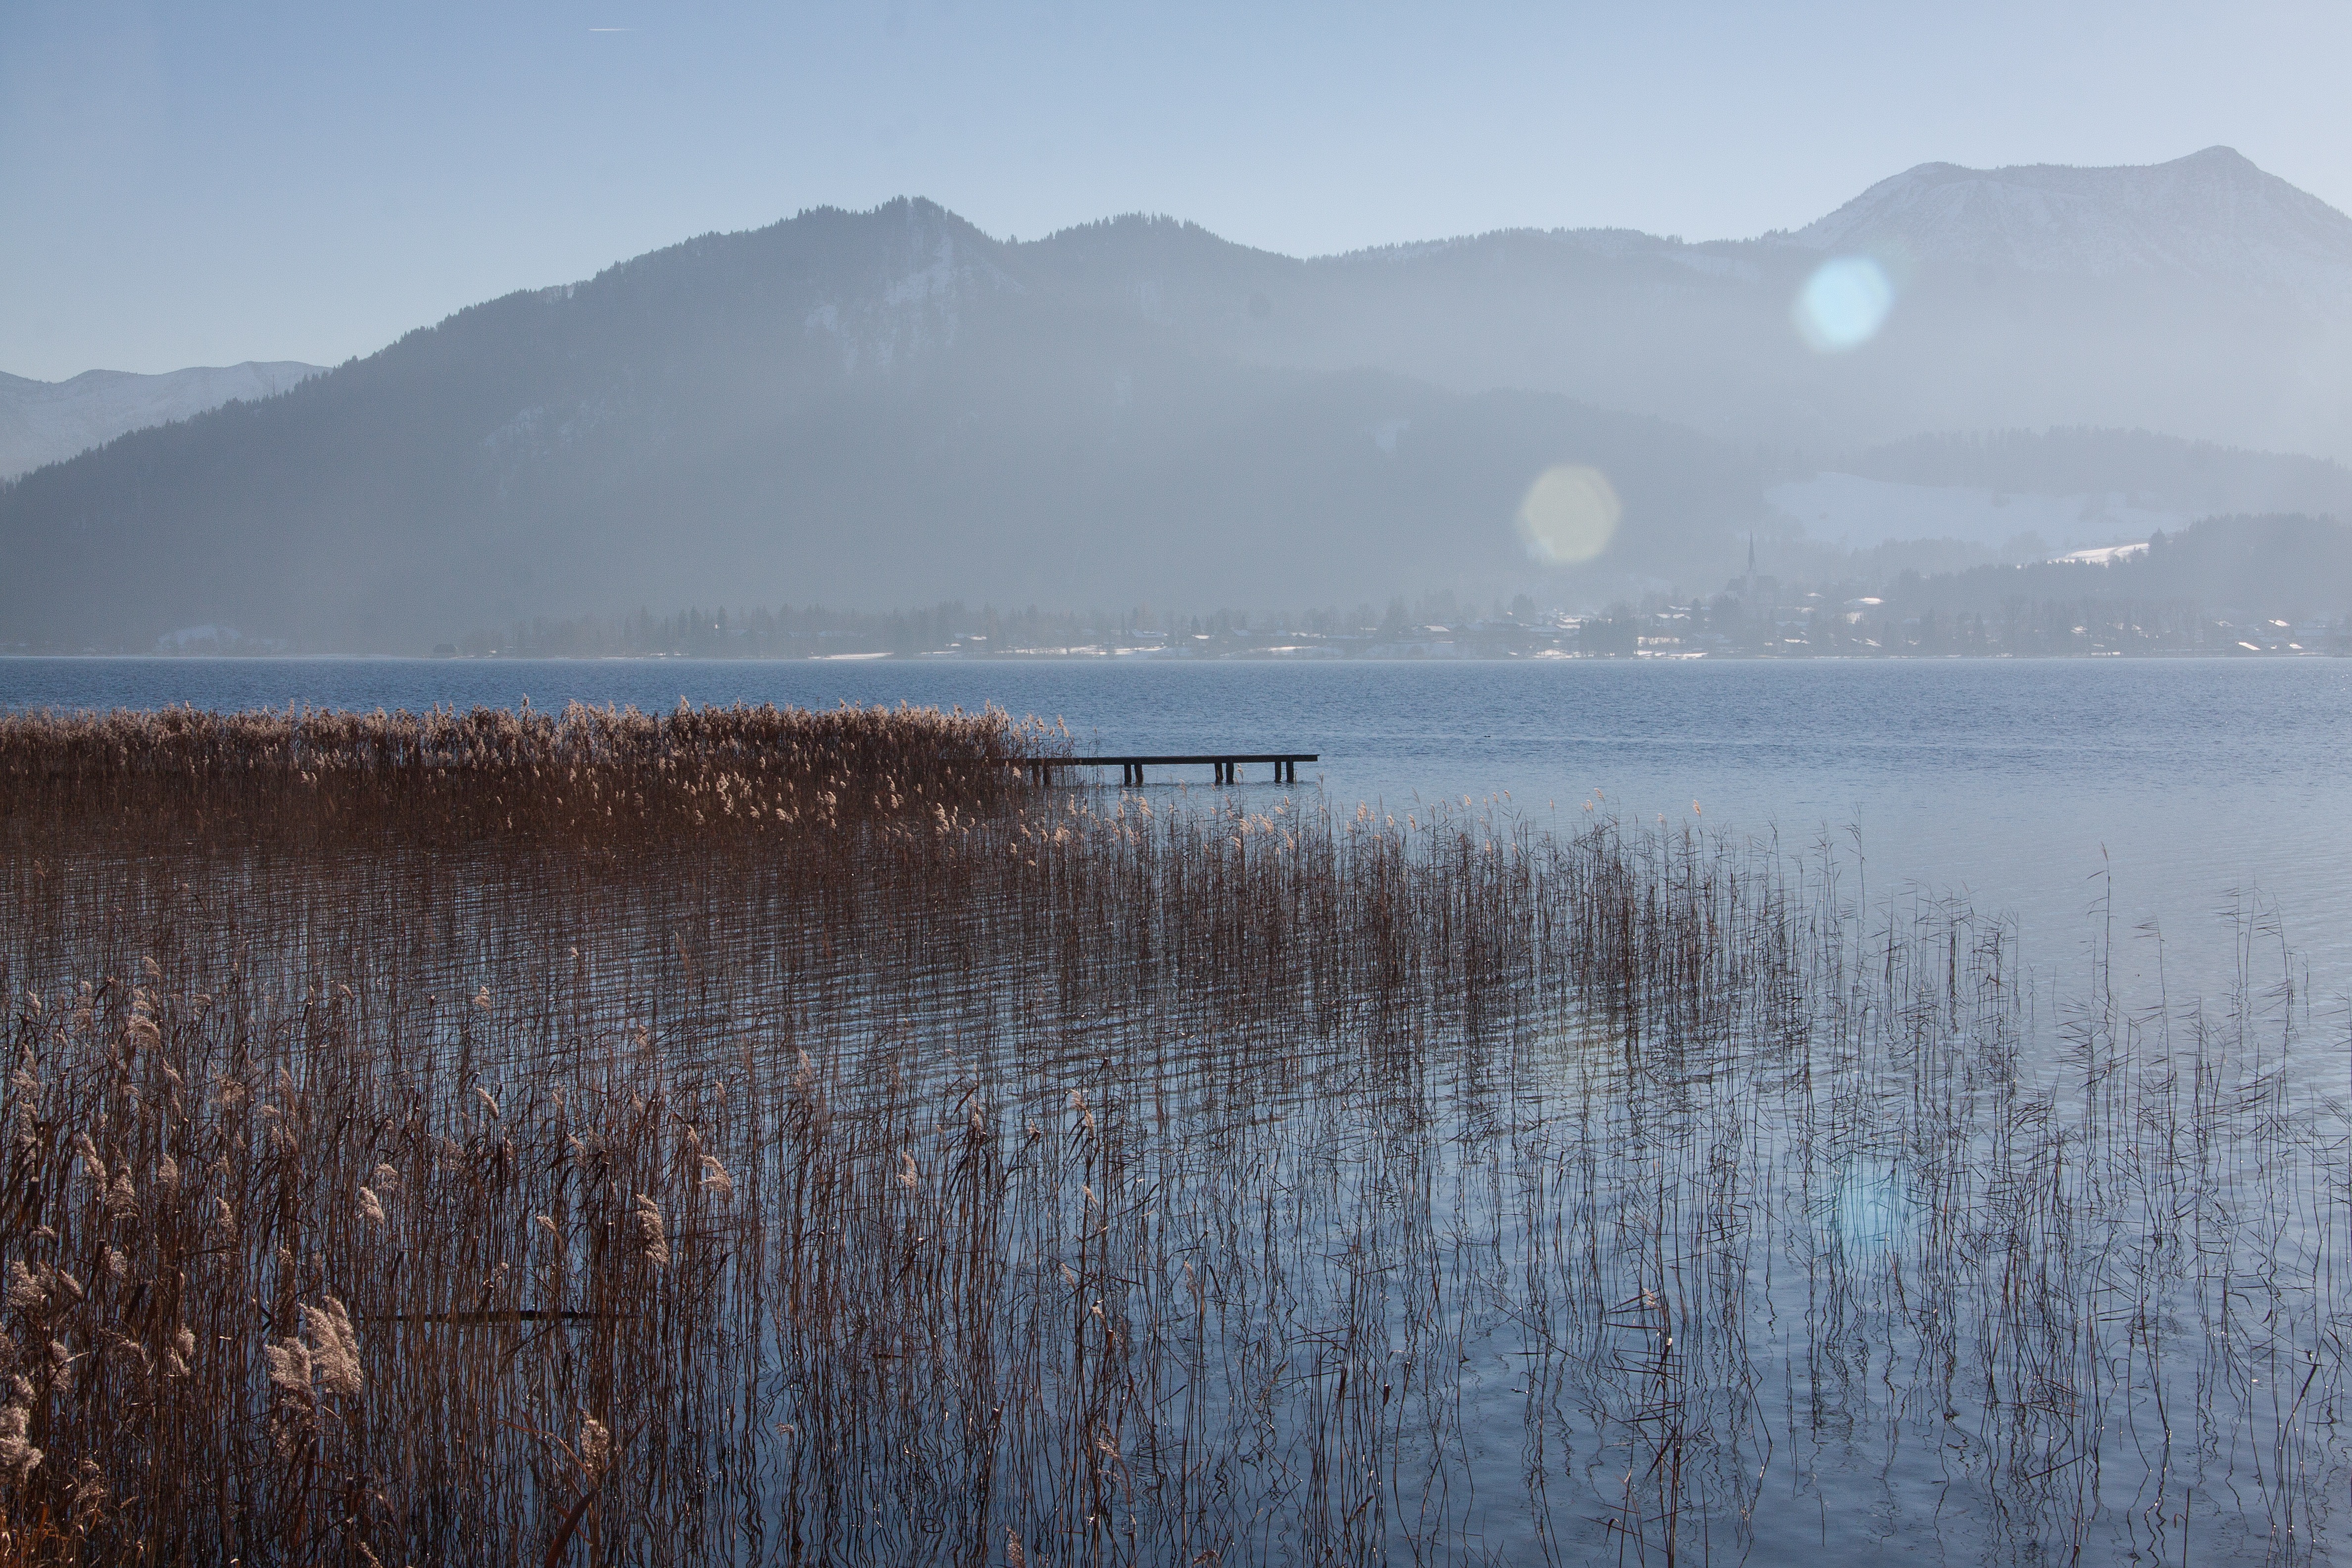
landscape, sea, coast, water, nature, grass, ocean, horizon, marsh, mountain, snow, winter, cloud, sky, boardwalk, fog, sunrise, mist, morning, shore, wave, lake, dawn, panorama, reed, web, ice, reflection, weather, haze, blue, rest, reservoir, body of water, sunny, bank, mountains, wetland, loch, poaceae, bluegrass, marsh plant, phragmites australis, natural environment, atmospheric phenomenon